2017 UEFA Champions League final

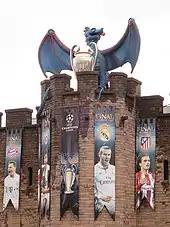
The dragon logo on Cardiff Castle

The Millennium Stadium was announced as the final venue on 30 June 2015, following the decision of the UEFA Executive Committee meeting in Prague, Czech Republic. The stadium entered into a naming rights deal with the Principality Building Society in 2016 that saw it renamed as the "Principality Stadium"; however, due to UEFA regulations regarding the use of names of non-tournament sponsors, they continue to use the name "Millennium Stadium" in official literature, while the name "National Stadium of Wales" was used for the final itself.